Chokha

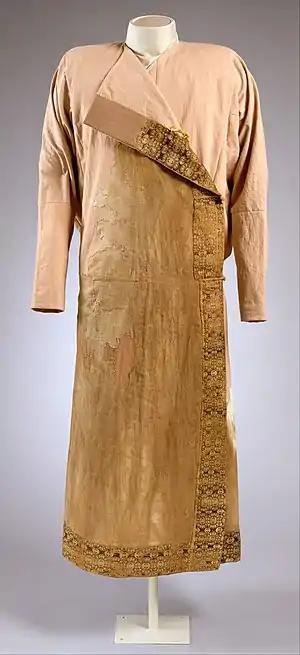
A caftan worn by a horseman along the Silk Road, 8th–10th century AD. The wearer could have been a man from Alania, in a region then under Khazar domination. Metropolitan Museum of Art.

A popular theory is that the caftan found in Moschevaya Balka is the prototype of what we know today as chokha. The prototype may have been a common type of clothing among the Khazars and the Alans. It is possible that the caftan has its origins from the Generic Horse Archer Costume which is a clothing style worn by horsemen among the Iranic groups, Western Turks, the Huns, and also the east Germanic peoples who settled in the Pontic and Danube regions and took the clothes west after the invasion of the Huns in 375 CE. The caftan was worn by horsemen along the Silk Road in Caucasus during the 8th to 10th centuries, although, the generic horse archer costume remained unchanged in the region for centuries. Due to tensions between Byzantine Empire and Persia, Georgia became an important route for steppe merchants to deliver silk to Byzantium. Georgians and other North Caucasian groups started adopting the costume style because of Georgia's role in the silk road and having constant interactions with the neighboring steppe peoples.